Dude York

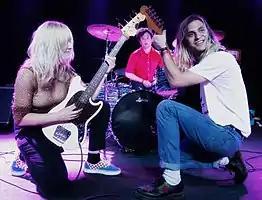
Dude York performing in 2019

Dude York is an American rock band from Seattle, Washington.